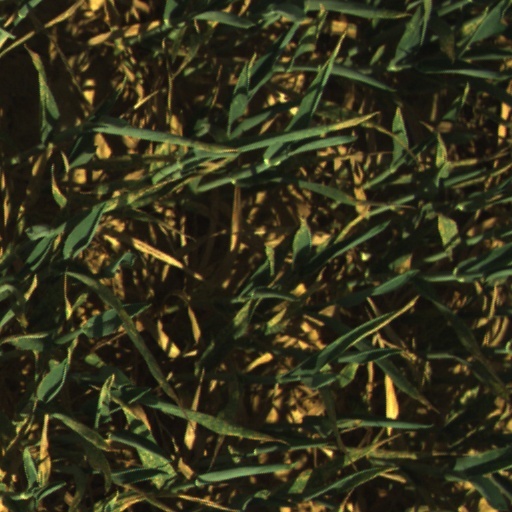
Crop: wheat